Billy Papke

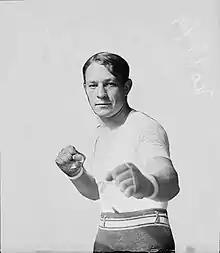
Ketchel in fighting pose

Papke won the second fight with Ketchel in an upset at Jeffrie's Arena in Vernon, near Los Angeles, on September 7, 1908, in a convincing twelve round technical knockout, and impressively took the world middleweight title from the reigning champion. The referee was the thirty-three year old boxing legend and former heavyweight champion James J. Jeffries.